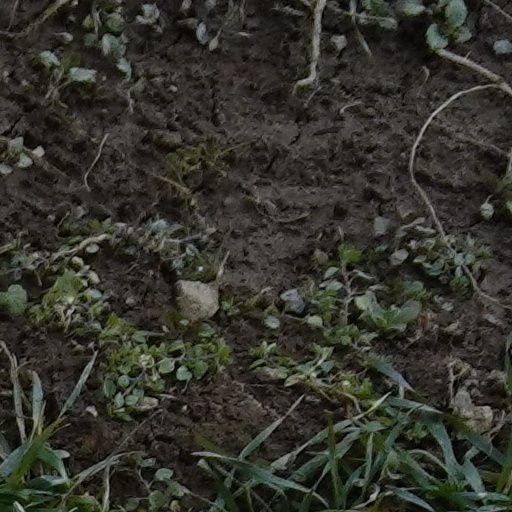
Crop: wheat